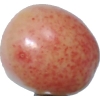
Label: images